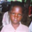
Label: boy